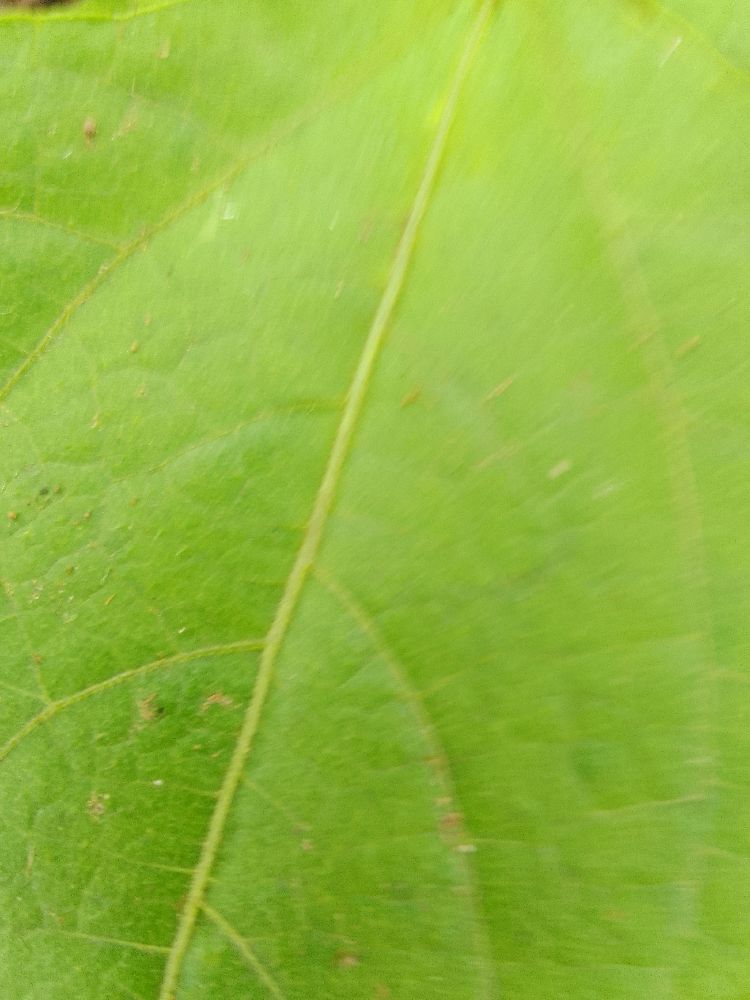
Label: healthy